El Cabrero

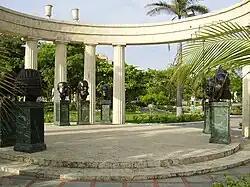
Homenaje a la Constitución de 1886

It is located inside the Apollo Park. It was built by Rafael Nunez for his wife Soledad Román could pray quietly as in other churches did not allow entry or was subject to all sorts of criticism. The reason was that she had married a divorced man as was Rafael Nunez and this constituted a scandal in the nineteenth society of Cartagena.